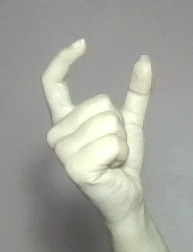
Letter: nun